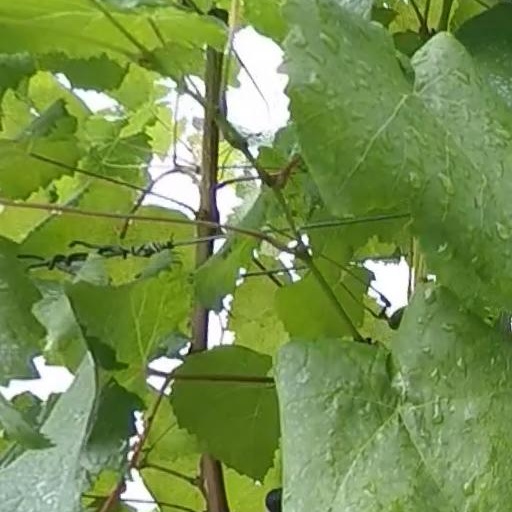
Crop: grape